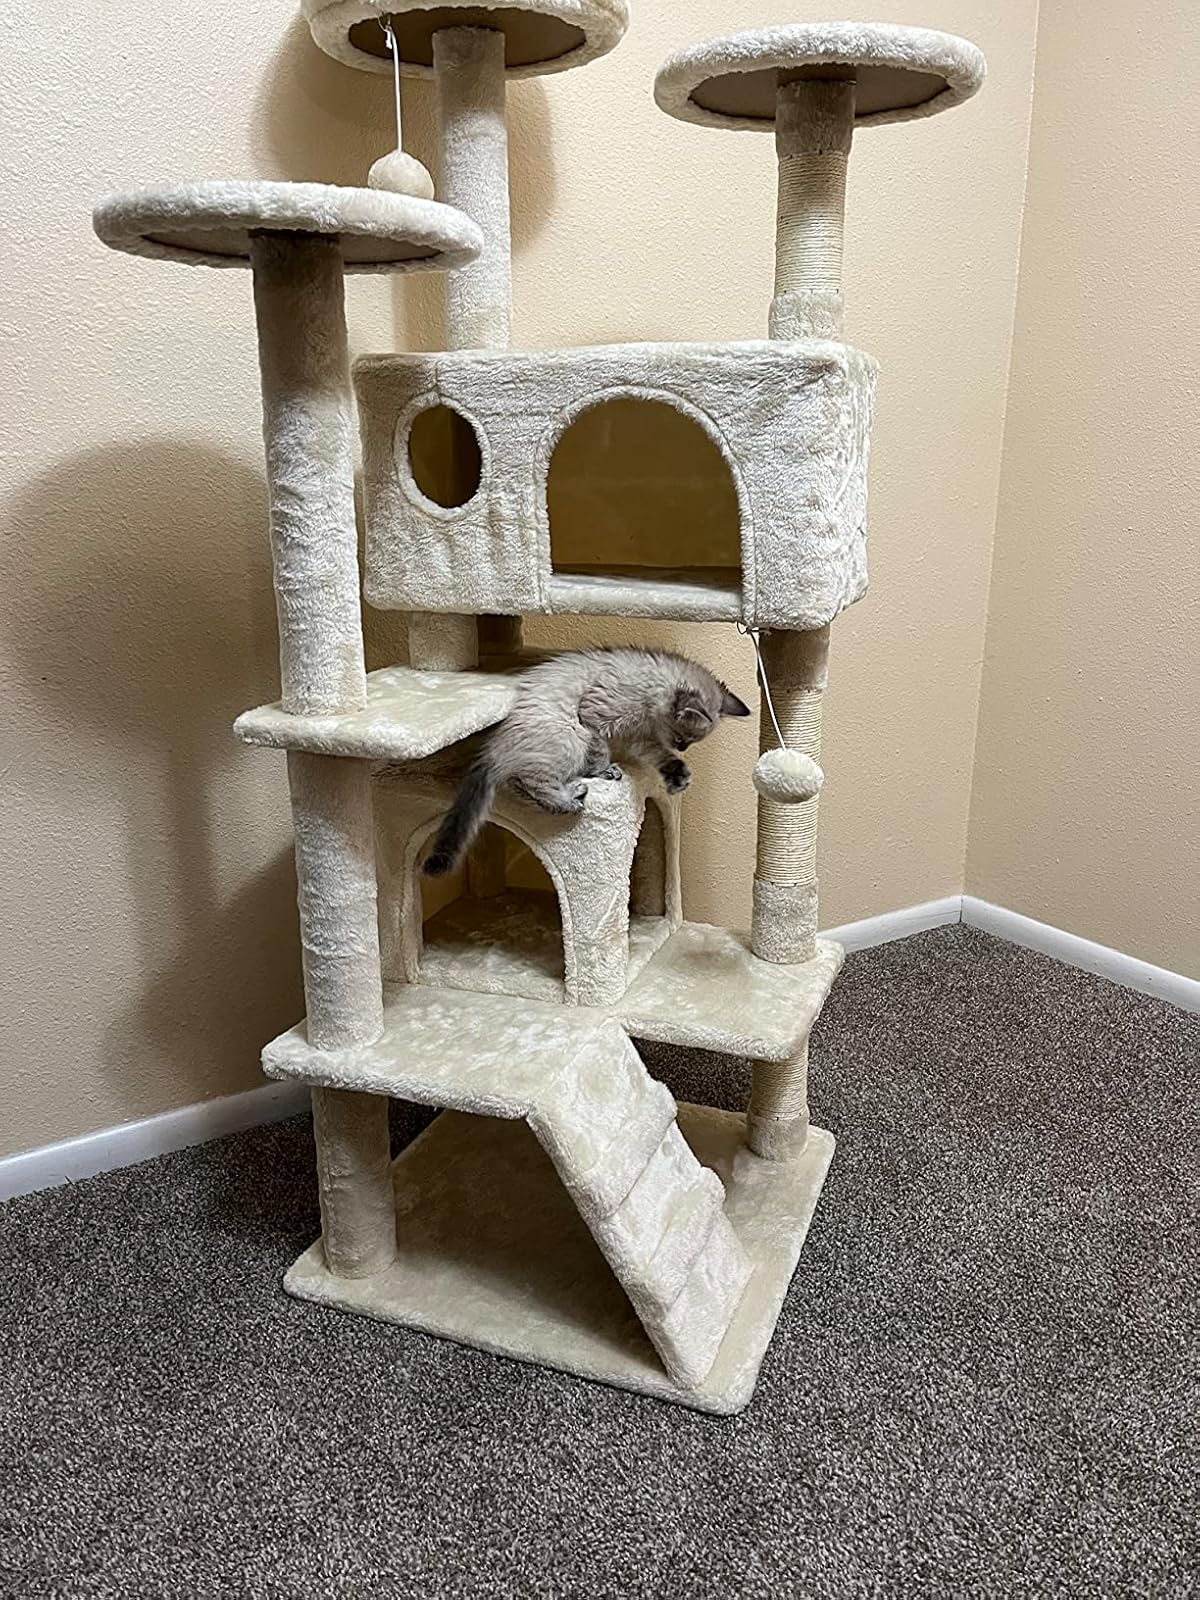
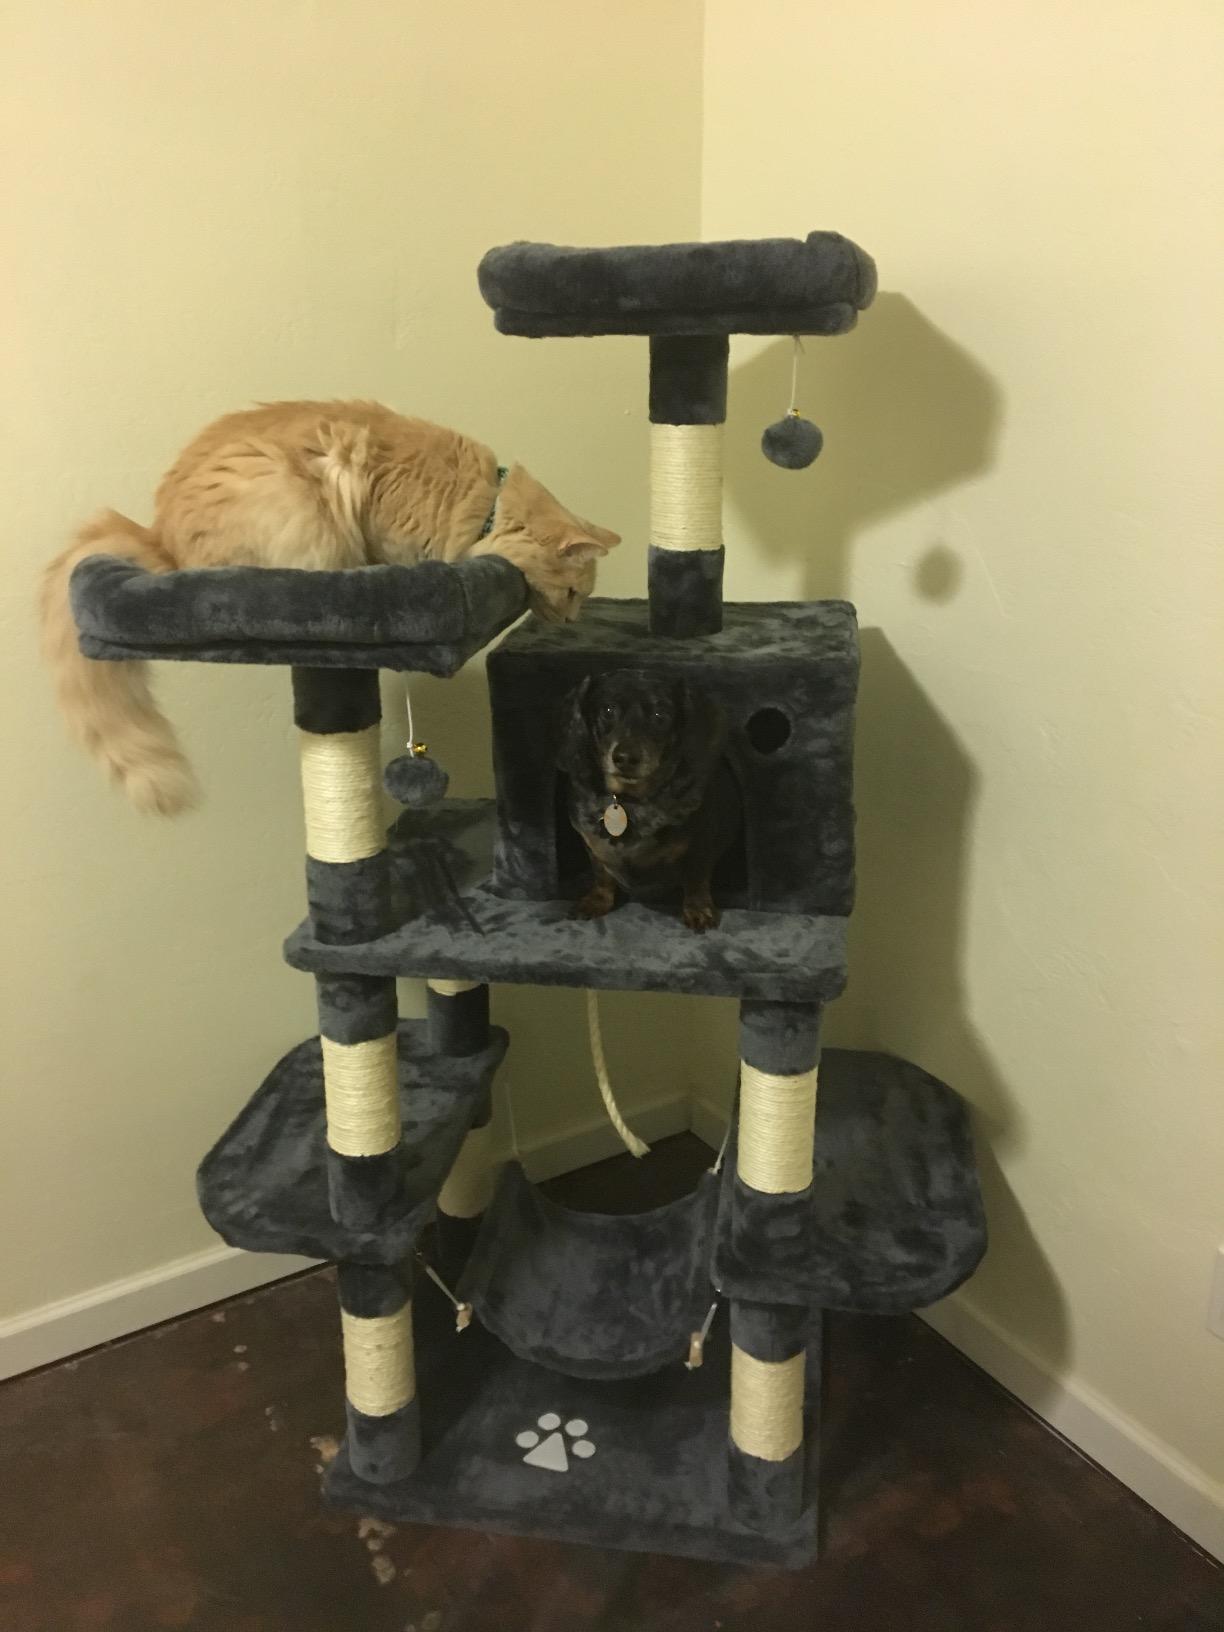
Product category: items_cat tree
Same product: no